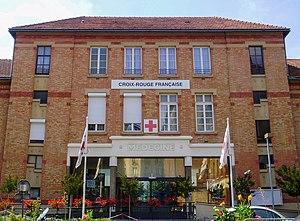
Bâtiment constituant le siège de la Croix-Rouge française, à Paris 14e, France, situé allée Henry-Dunant, dans l'ancien hôpital Broussais. Toutefois, l'adresse officielle du siège est au 96 de la rue Didot.
L'hôpital Broussais, anciennement hôpital des Mariniers, est un ancien hôpital, ouvert en 1883, de l'Assistance publique - hôpitaux de Paris situé dans le 14ᵉ arrondissement de Paris, dont les services ont été déplacés en 2000 à l’hôpital européen Georges-Pompidou mais qui assure encore une mission de prévention et réadaptation à l'intérieur du groupe hospitalier HEGP-Broussais.
La Croix-Rouge française est une association d'aide humanitaire française fondée en 1864. Elle a pour objectif de venir en aide aux personnes en difficulté en France et à l'étranger. Ses missions fondamentales sont l'urgence, le secourisme, l'action sociale, la formation, la santé et l'action internationale.